El Solitario

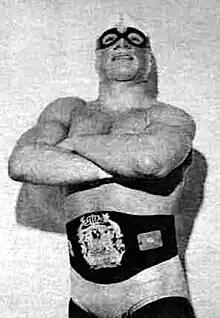
El Solitario in 1972

Roberto González Cruz (May 22, 1946 – April 6, 1986) was a Mexican professional wrestler who wrestled under the name El Solitario. During his career he held both the NWA World Light Heavyweight Championship and the NWA World Middleweight Championship. After achieving stardom in Mexico's oldest promotion, Empresa Mexicana de Lucha Libre, Gonzalez Cruz joined the breakaway promotion, the Universal Wrestling Association, where he held four more world championships in the early 1980s.